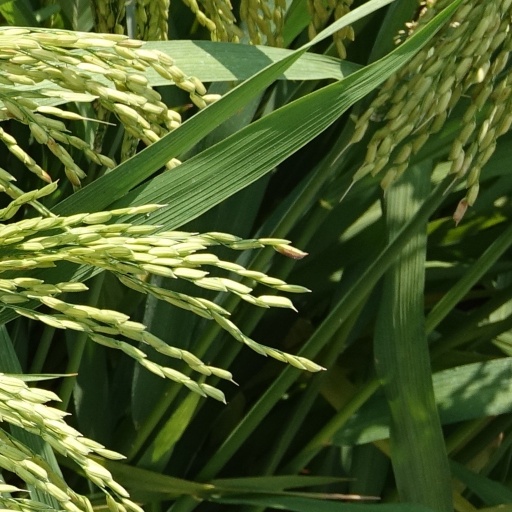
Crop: rice